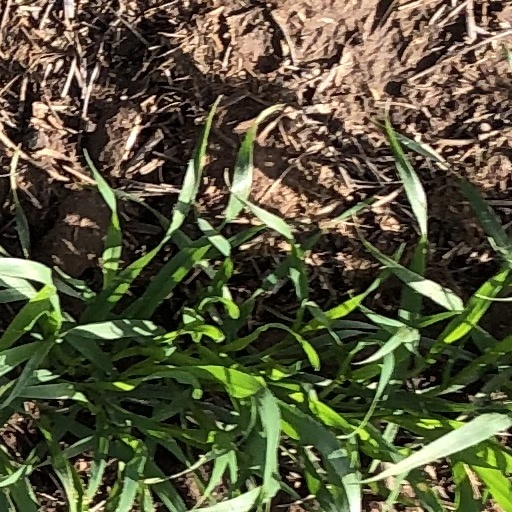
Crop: wheat